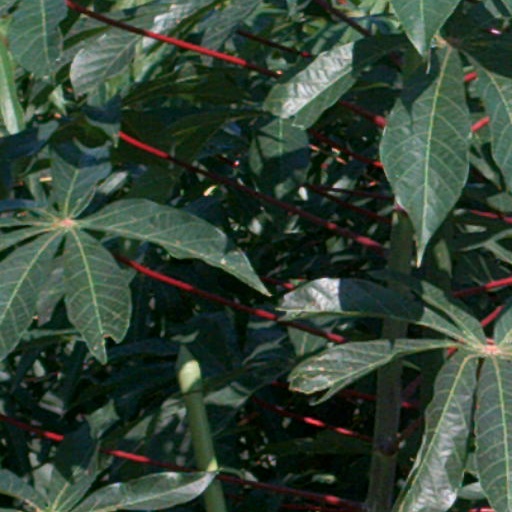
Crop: cassava